Reformation

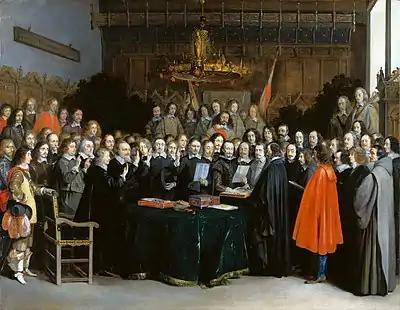
Treaty of Westphalia allowed Calvinism to be freely exercised, reducing the need for Crypto-Calvinism

All of Scandinavia ultimately adopted Lutheranism over the course of the 16th century, as the monarchs of Denmark (who also ruled Norway and Iceland) and Sweden (who also ruled Finland) converted to that faith.